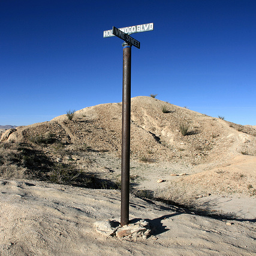
A street sign on a pole near sand.
Tall street sign driven into the ground in a desert.
A tall street sign sitting on top of a rock covered mountain.
A street sign in rocky area with a mountain in the background.
a road way sign in the middle of the desert